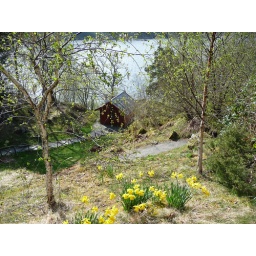
A path leads from the house to this cabin, which has a big window looking over the water